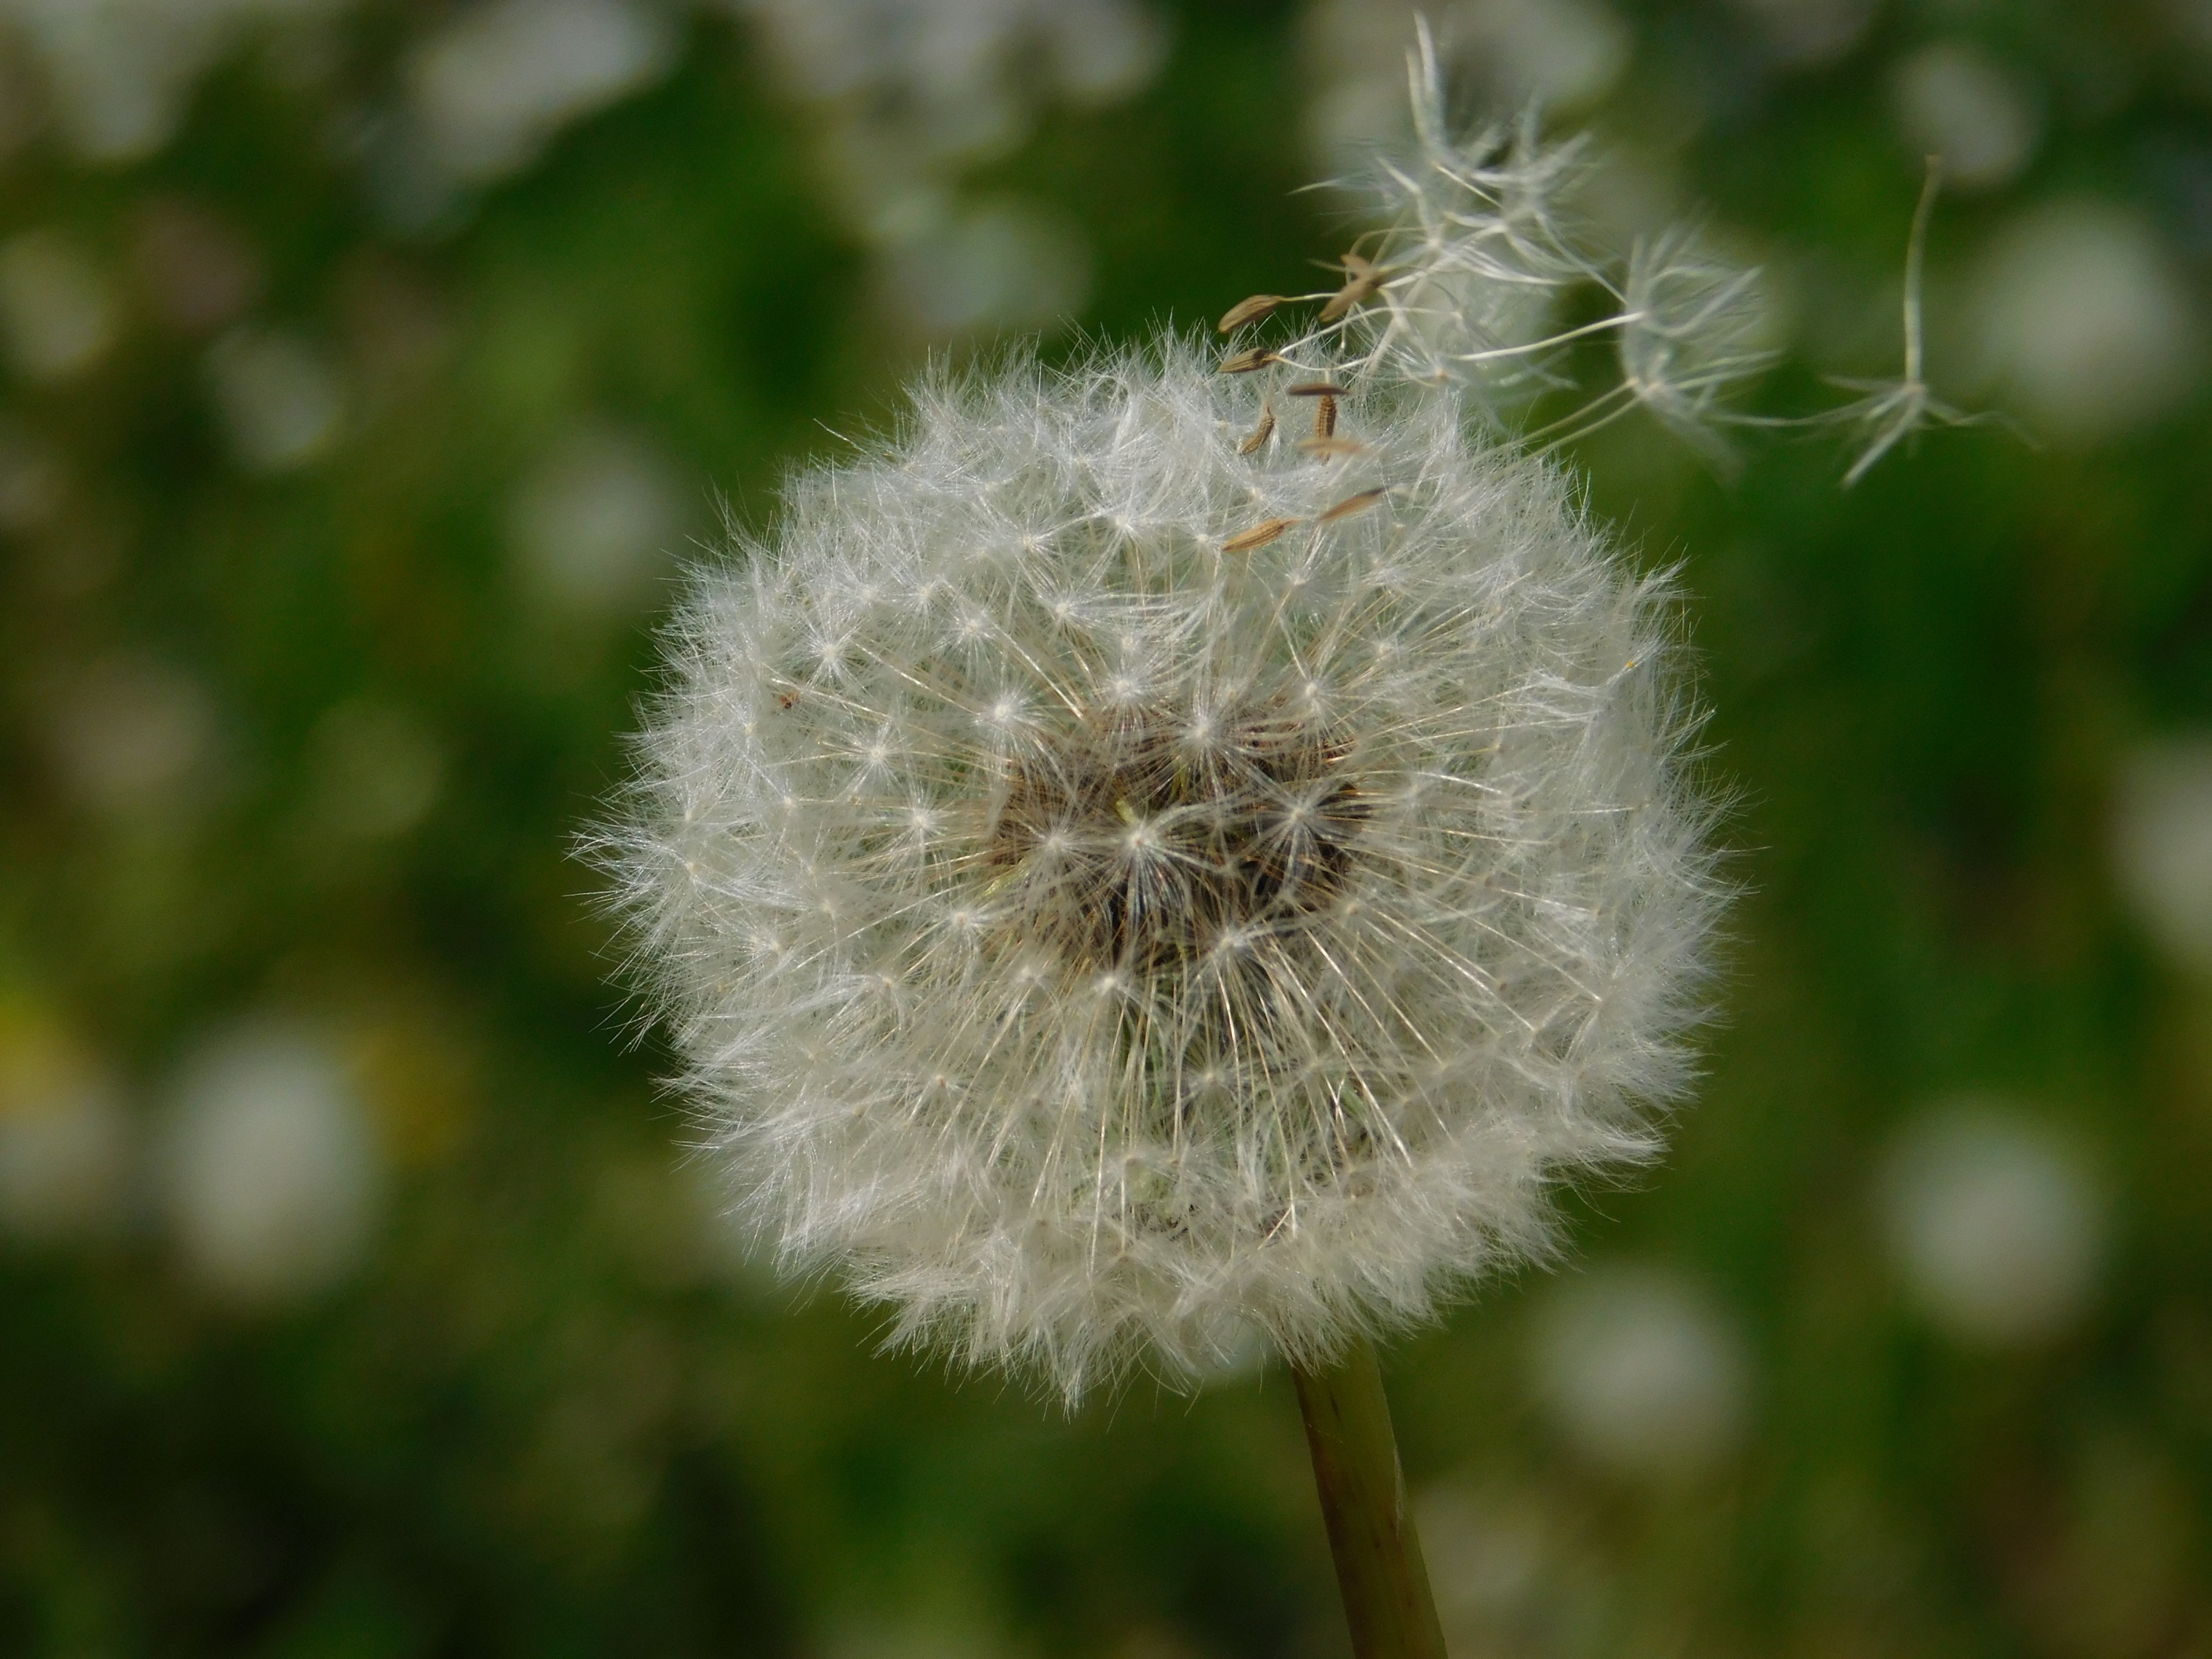
nature, grass, plant, photography, meadow, dandelion, flower, spring, botany, flora, wildflower, close up, prato, seeds, thistle, macro photography, flowering plant, daisy family, plant stem, land plant, thorns spines and prickles